History of Scunthorpe United F.C.

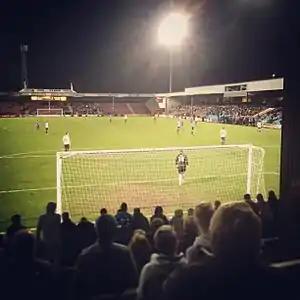
Glanford Park as seen from the Britcon stand

In 1988 Scunthorpe United became the first English football club in the modern era to move to a new, purpose-built stadium, Glanford Park. Whilst preparations for the new ground were underway, the club's final season at the Old Show Ground very nearly yielded success. Under the management of Mick Buxton, United qualified for the Division Four play-offs. Ultimately this was not to be, with the Iron losing 2–3 on aggregate to Torquay United in the semi-final. The second leg of this semi-final was to be the last game played at the Old Show Ground, with Steve Lister being the last player to score at the ground.